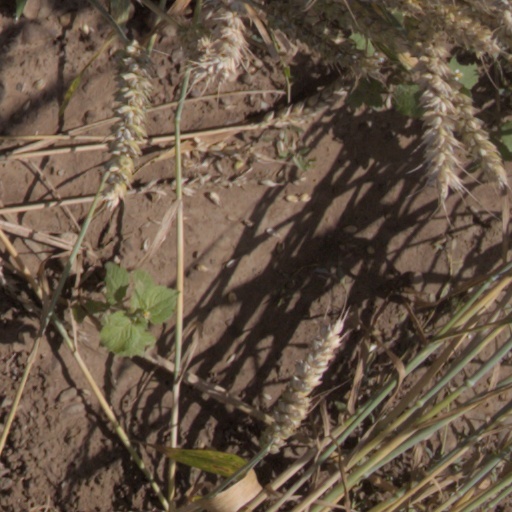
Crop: wheat